Mary Willing Byrd

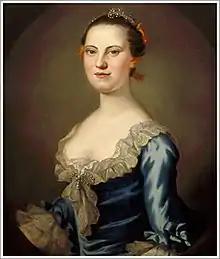
Portrait by John Wollaston, in the collection of the Virginia Historical Society, Richmond

Mary Willing Byrd (September 10, 1740 – March 1814) was an American planter. At twenty years of age, she became the step-mother of five children and managed the family and household at Westover Plantation in Charles City County, Virginia beginning her second year of marriage. Together Byrd and her husband, William Byrd III, had ten more children before he committed suicide in 1777. She determined what property to hold on to and what to sell of what she inherited so that she could pay off debts, preserve Westover Plantation, and retain some land for the Byrd children.